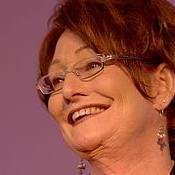
Age: 60